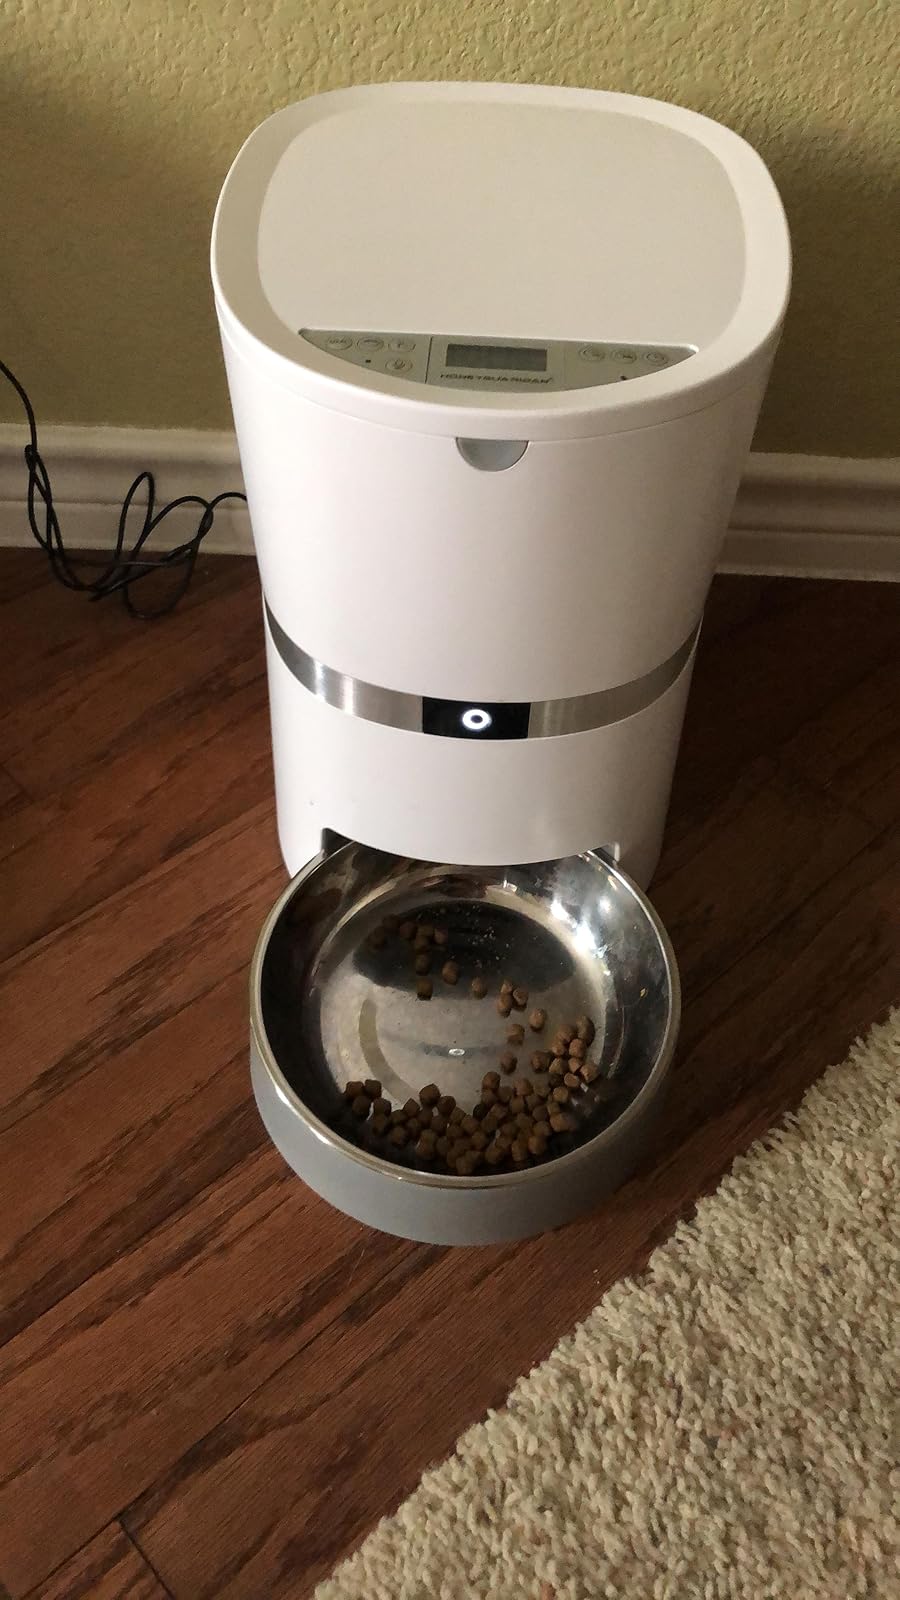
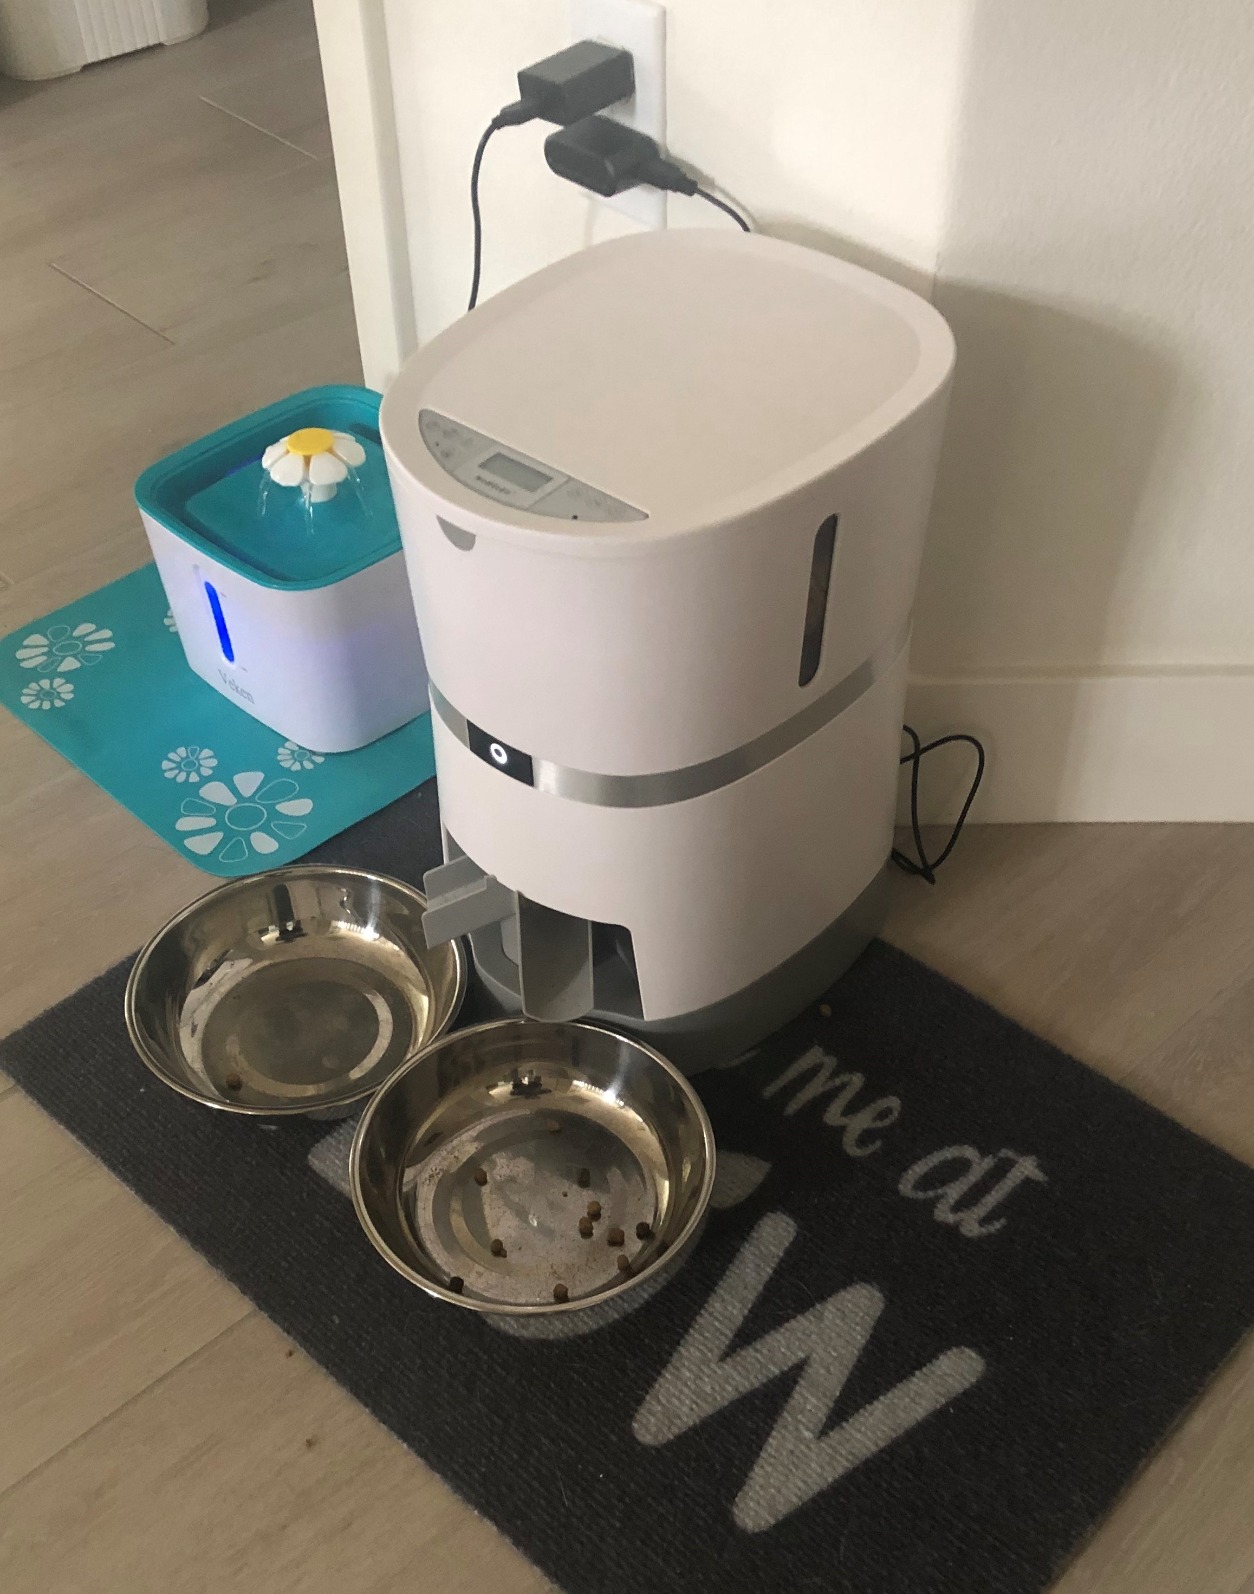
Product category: items_feeder
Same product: no